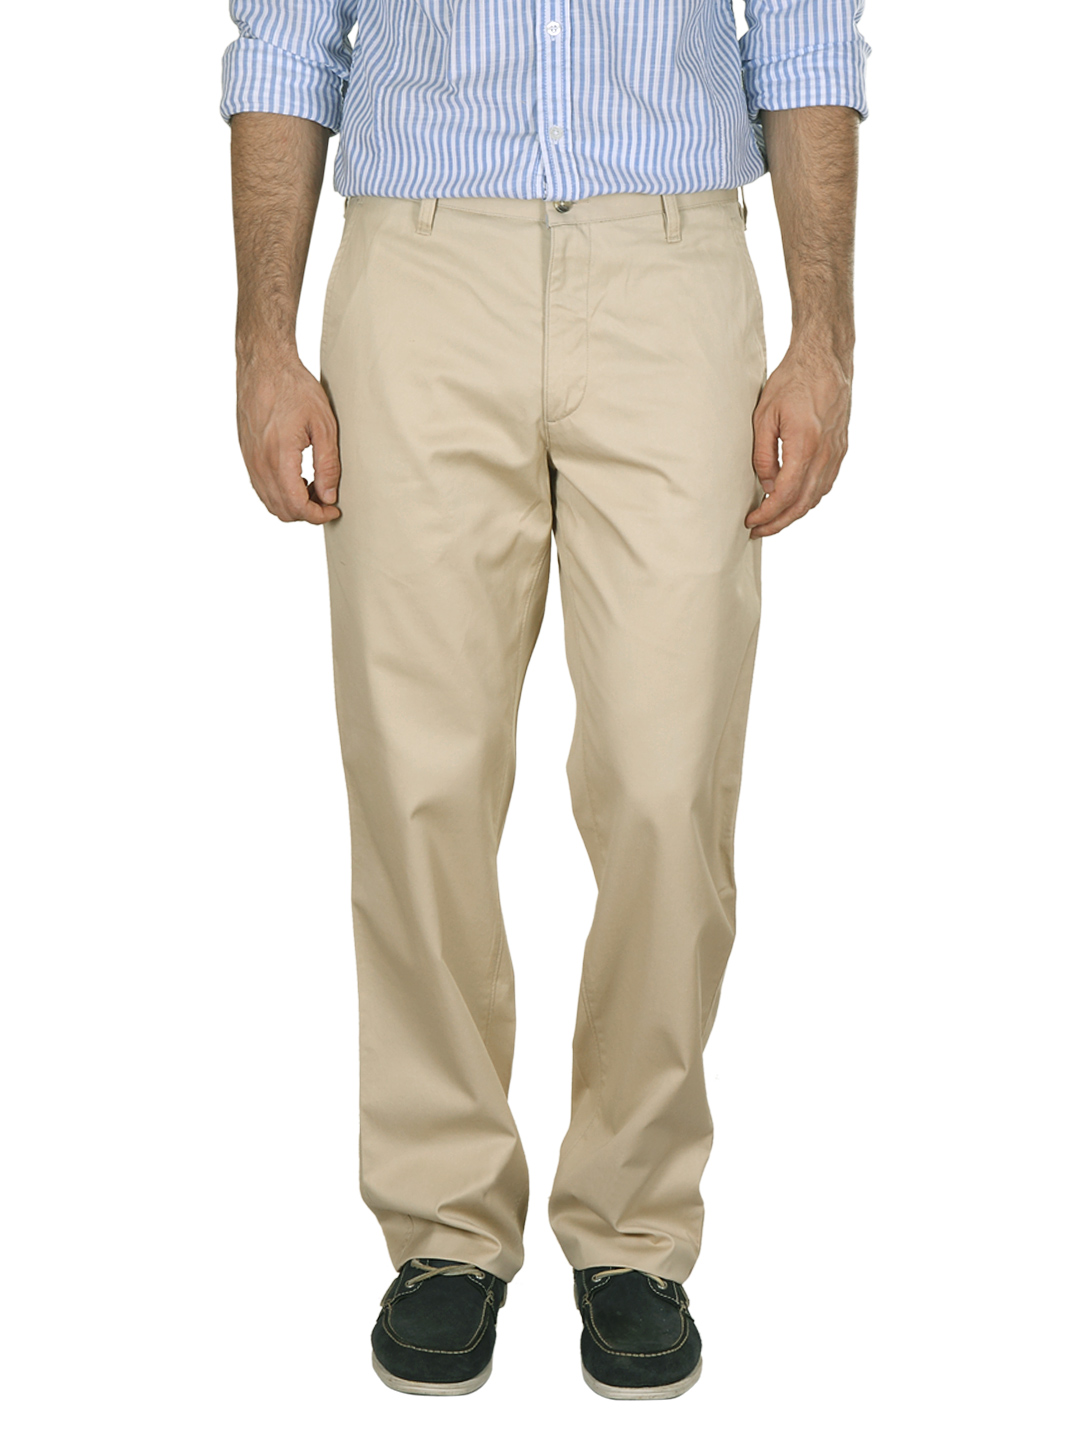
Scullers Men Beige Trousers
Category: Apparel / Bottomwear / Trousers
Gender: Men
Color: Beige
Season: Summer 2012
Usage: Casual